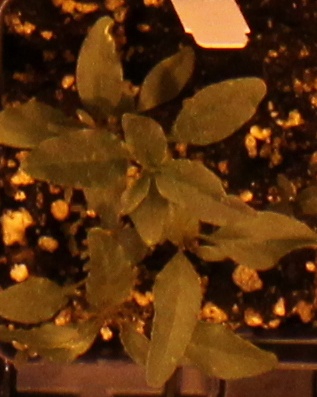
Label: Waterhemp